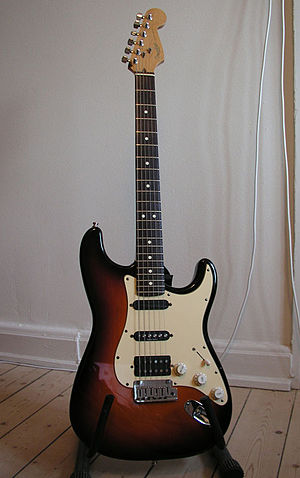
Fender / Guitar
Fender HSS Stratocaster
"Fender Musical Instruments Corporation normalt kaldet Fender er et udbredt fabrikat af guitarer, el-basser, fra 1964-85 Fender Rhodes elektronisk piano, og guitarforstærkere. Fender Musical Instruments Corporation blev grundlagt af Clarence ""Leo"" Fender i 1946.